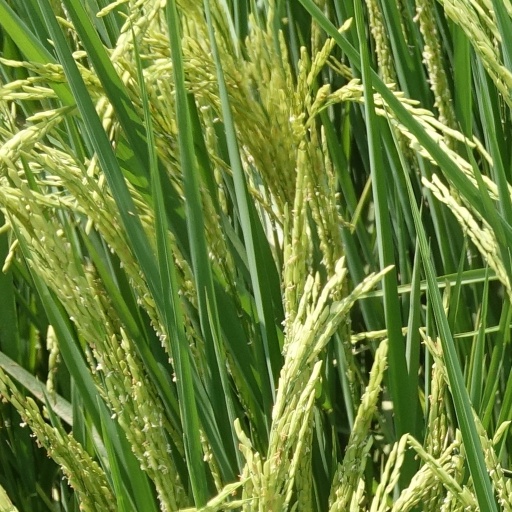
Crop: rice